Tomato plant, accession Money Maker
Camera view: vertical (180 deg); turntable rotation: 60 degrees
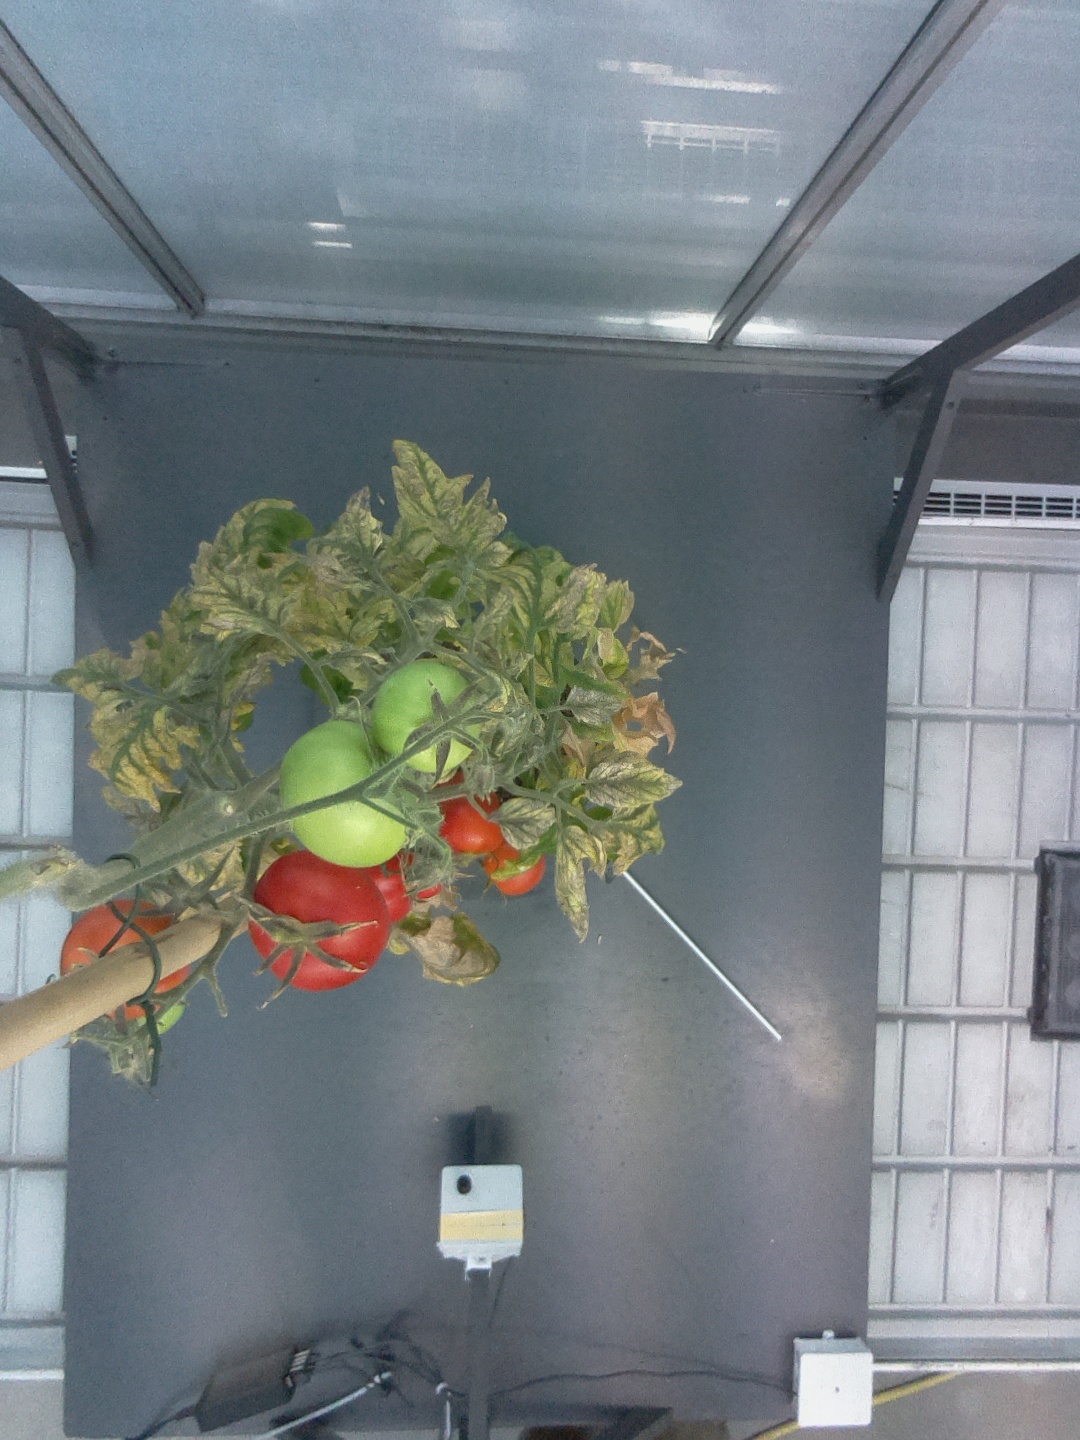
BBCH growth stage 88: 80%-90% of fruits show typical fully ripe color